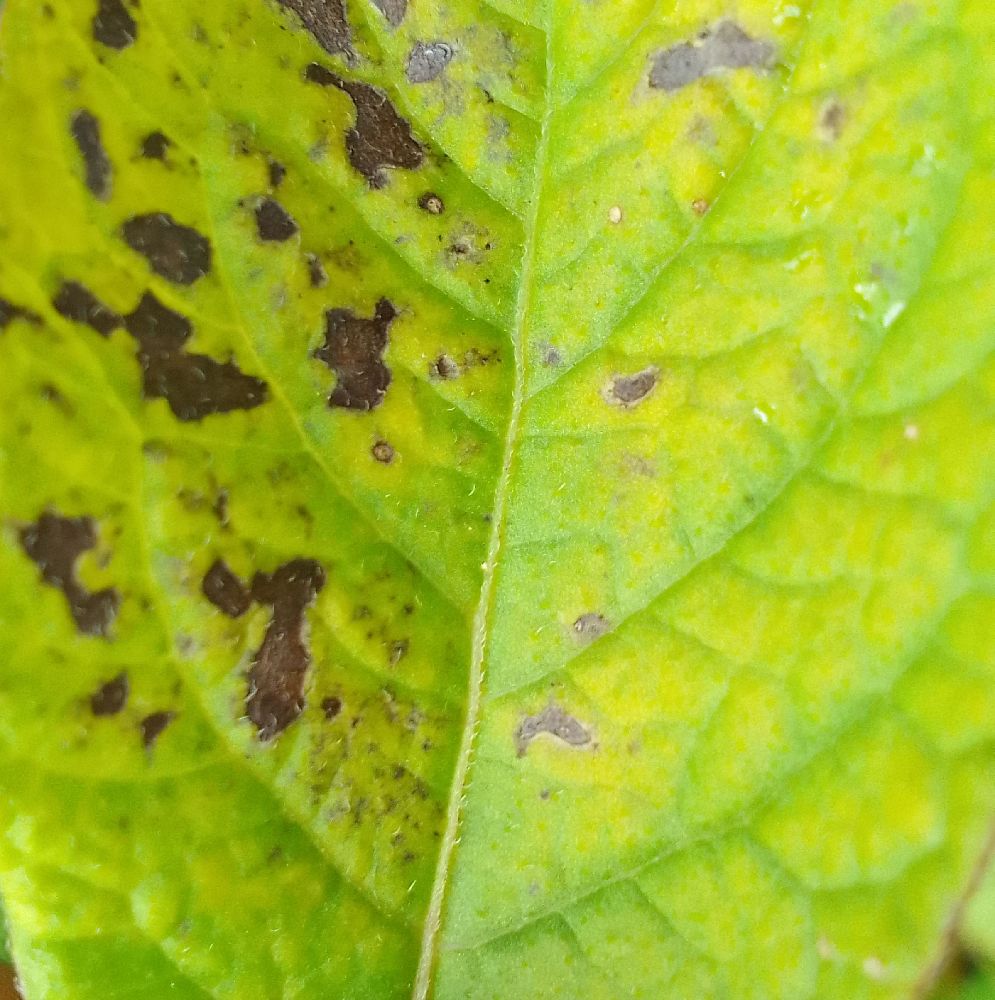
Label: Late blight